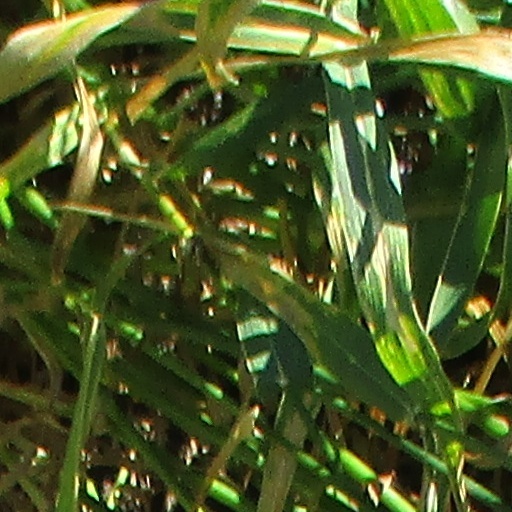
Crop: wheat